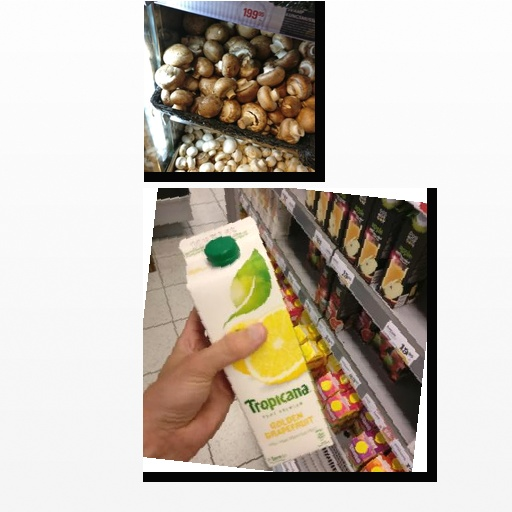
Food items: mushroom, grapefruit_juice